Melvin E. Newlin

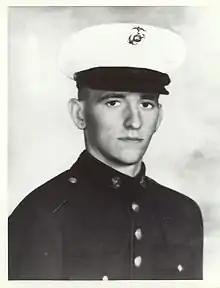
Melvin E. Newlin, Medal of Honor recipient

Private First Class Melvin Earl Newlin (September 27, 1948 – July 4, 1967) was a United States Marine who posthumously received the United States' highest military decoration – the Medal of Honor – for his actions in July 1967 during the Vietnam War.